Packed lunch

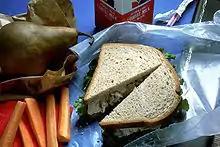
American bagged lunch

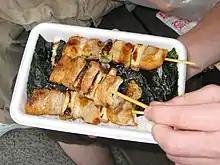
Japanese "bento" packed lunch

A packed lunch (also called pack lunch, sack lunch or brown-bag lunch in North America) is a lunch which is prepared before arriving at the place where it is to be eaten. Typically, it is prepared at home or at a hotel, or produced commercially for sale in vending machines (especially in Japan) or at convenience stores. They are often eaten in a school or workplace, or on an outing.